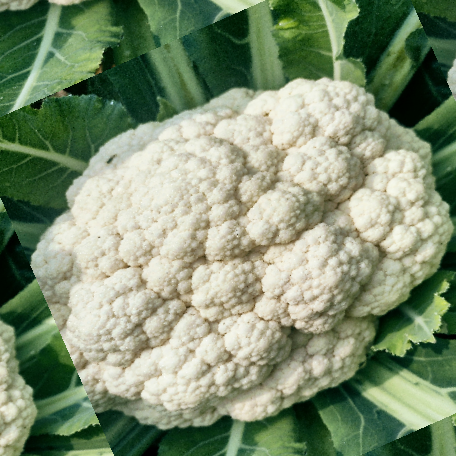
Label: Disease Free